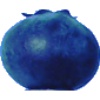
Label: Huckleberry 1